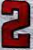
Number: 2